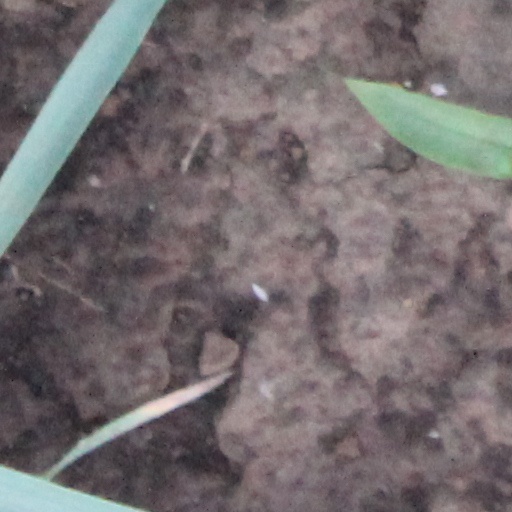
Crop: wheat